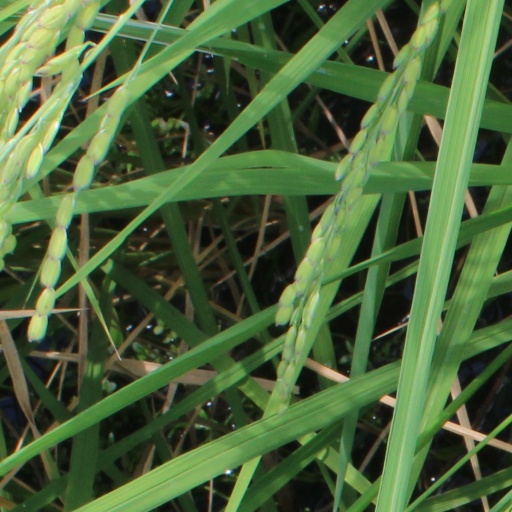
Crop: rice